Mifflin County Courthouse

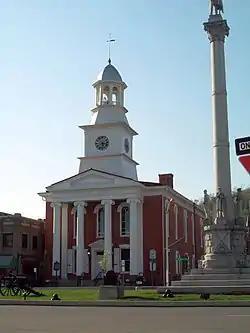
Mifflin County Courthouse and War Memorial, April 2010

The Mifflin County Historic Courthouse is an historic, American courthouse building that is located in Lewistown, Mifflin County, Pennsylvania.